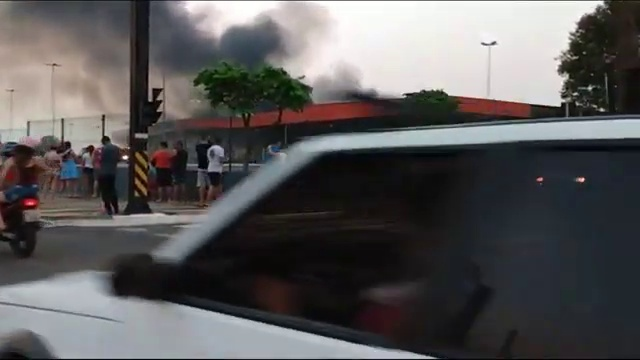
Fire: no
Smoke: yes